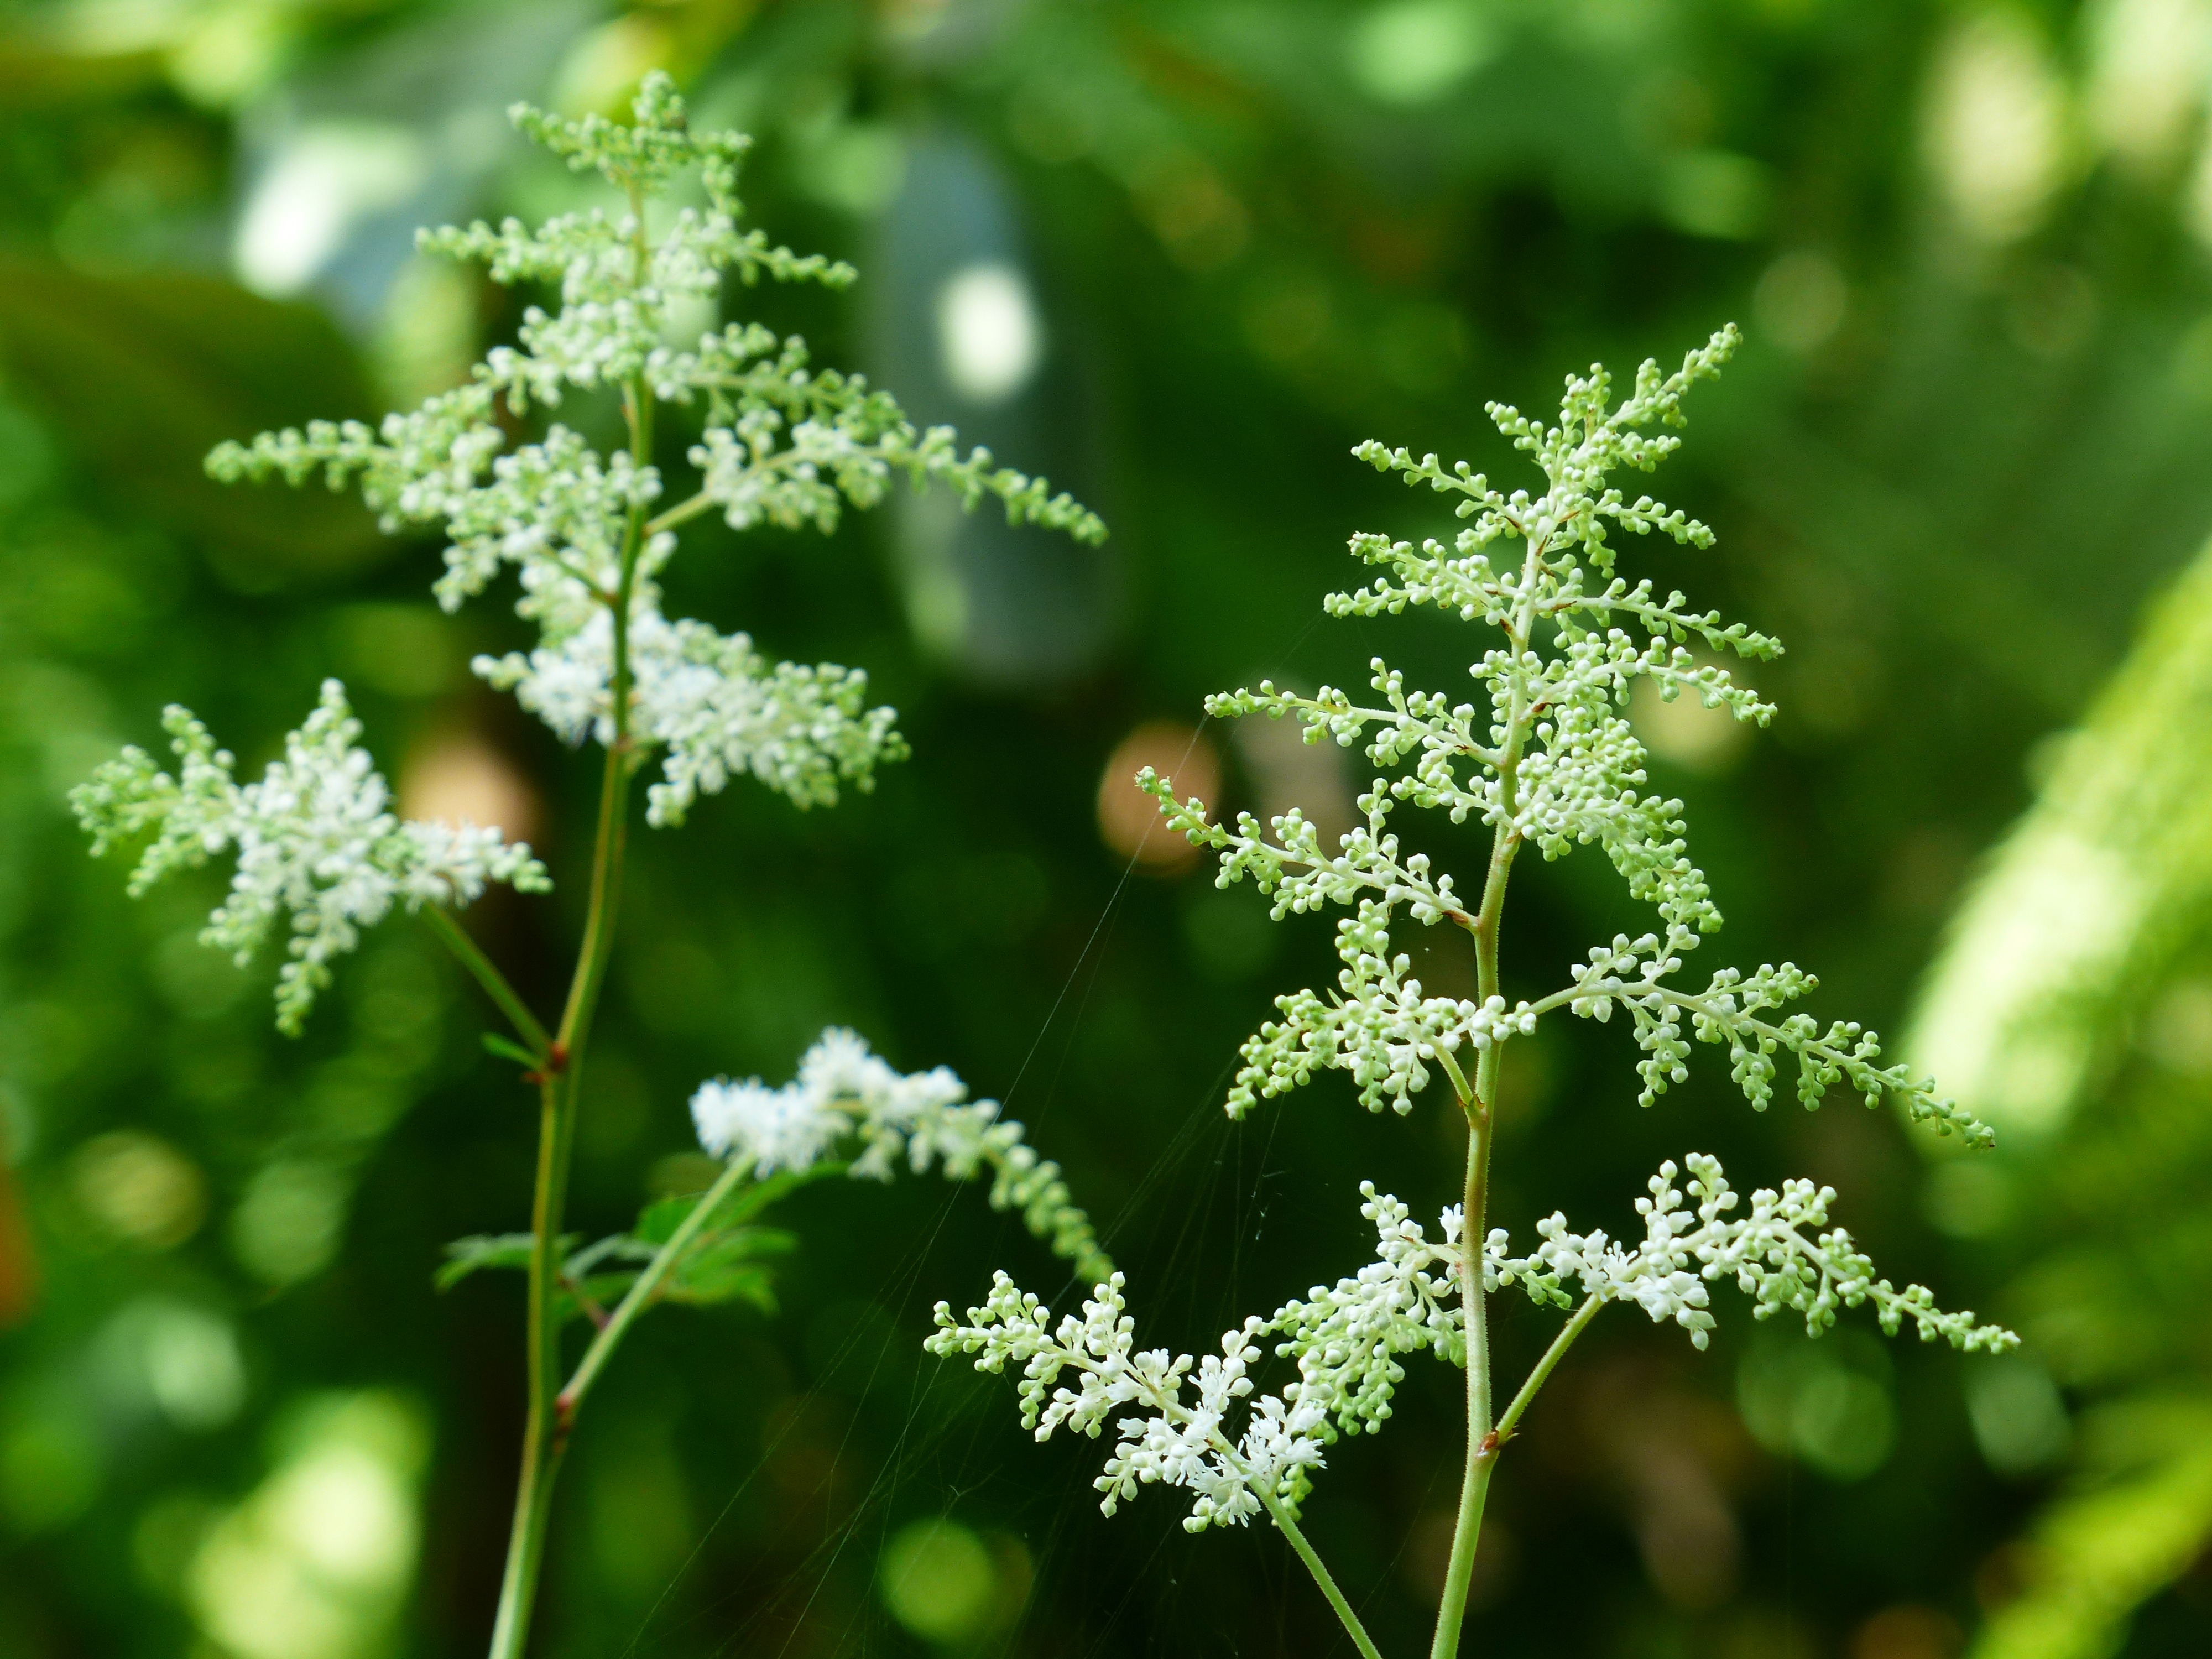
branch, blossom, plant, white, leaf, flower, bloom, green, herb, produce, flora, spike, wildflower, shrub, meadowsweet, bud, macro photography, scion, anthriscus, rose greenhouse, astilbe, flowering plant, rosaceae, angelica, inflorescences, cow parsley, herbaceous plant, gei bart, land plant, apiales, parsley family, cicely, panicle like, forests gei bart, aruncus dioicus, aruncus sylvestris, aruncus sylvester, aruncus vulgaris, spiraeoideae, aruncus